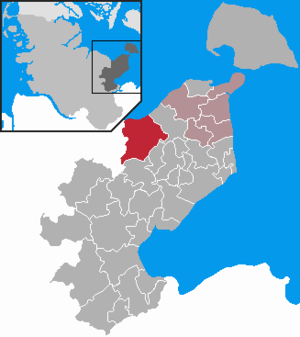
Wangels
Kort
Wangels er en by og kommune i det nordlige Tyskland, beliggende i Amt Oldenburg-Land under Kreis Østholsten. Kreis Østholsten ligger i den østlige del af delstaten Slesvig-Holsten.